Shinee

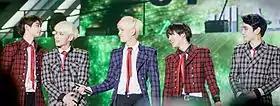
Shinee at the 2013 Melon Music Awards.

On September 29, SM Entertainment announced that Shinee's fifth EP, "Everybody", would be released on October 14. In November 2013, Shinee won Artist of the Year at the Melon Music Awards, one of the biggest award ceremonies in the country, which awards prizes based on digital sales and online votes. It was the first time the group won the prize. SM Entertainment announced its week-long music festival called SM Town Week. Shinee's concert, titled The Wizard, opened the event on December 21 at the Kintex in Ilsan.